Brett Ralph

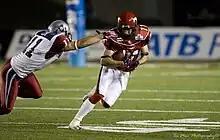

Brett Ralph (born March 3, 1982) is a Canadian former professional football receiver who played with the Canadian Football League (CFL)'s Calgary Stampeders. He is the younger brother of fellow CFL receiver Brock Ralph.